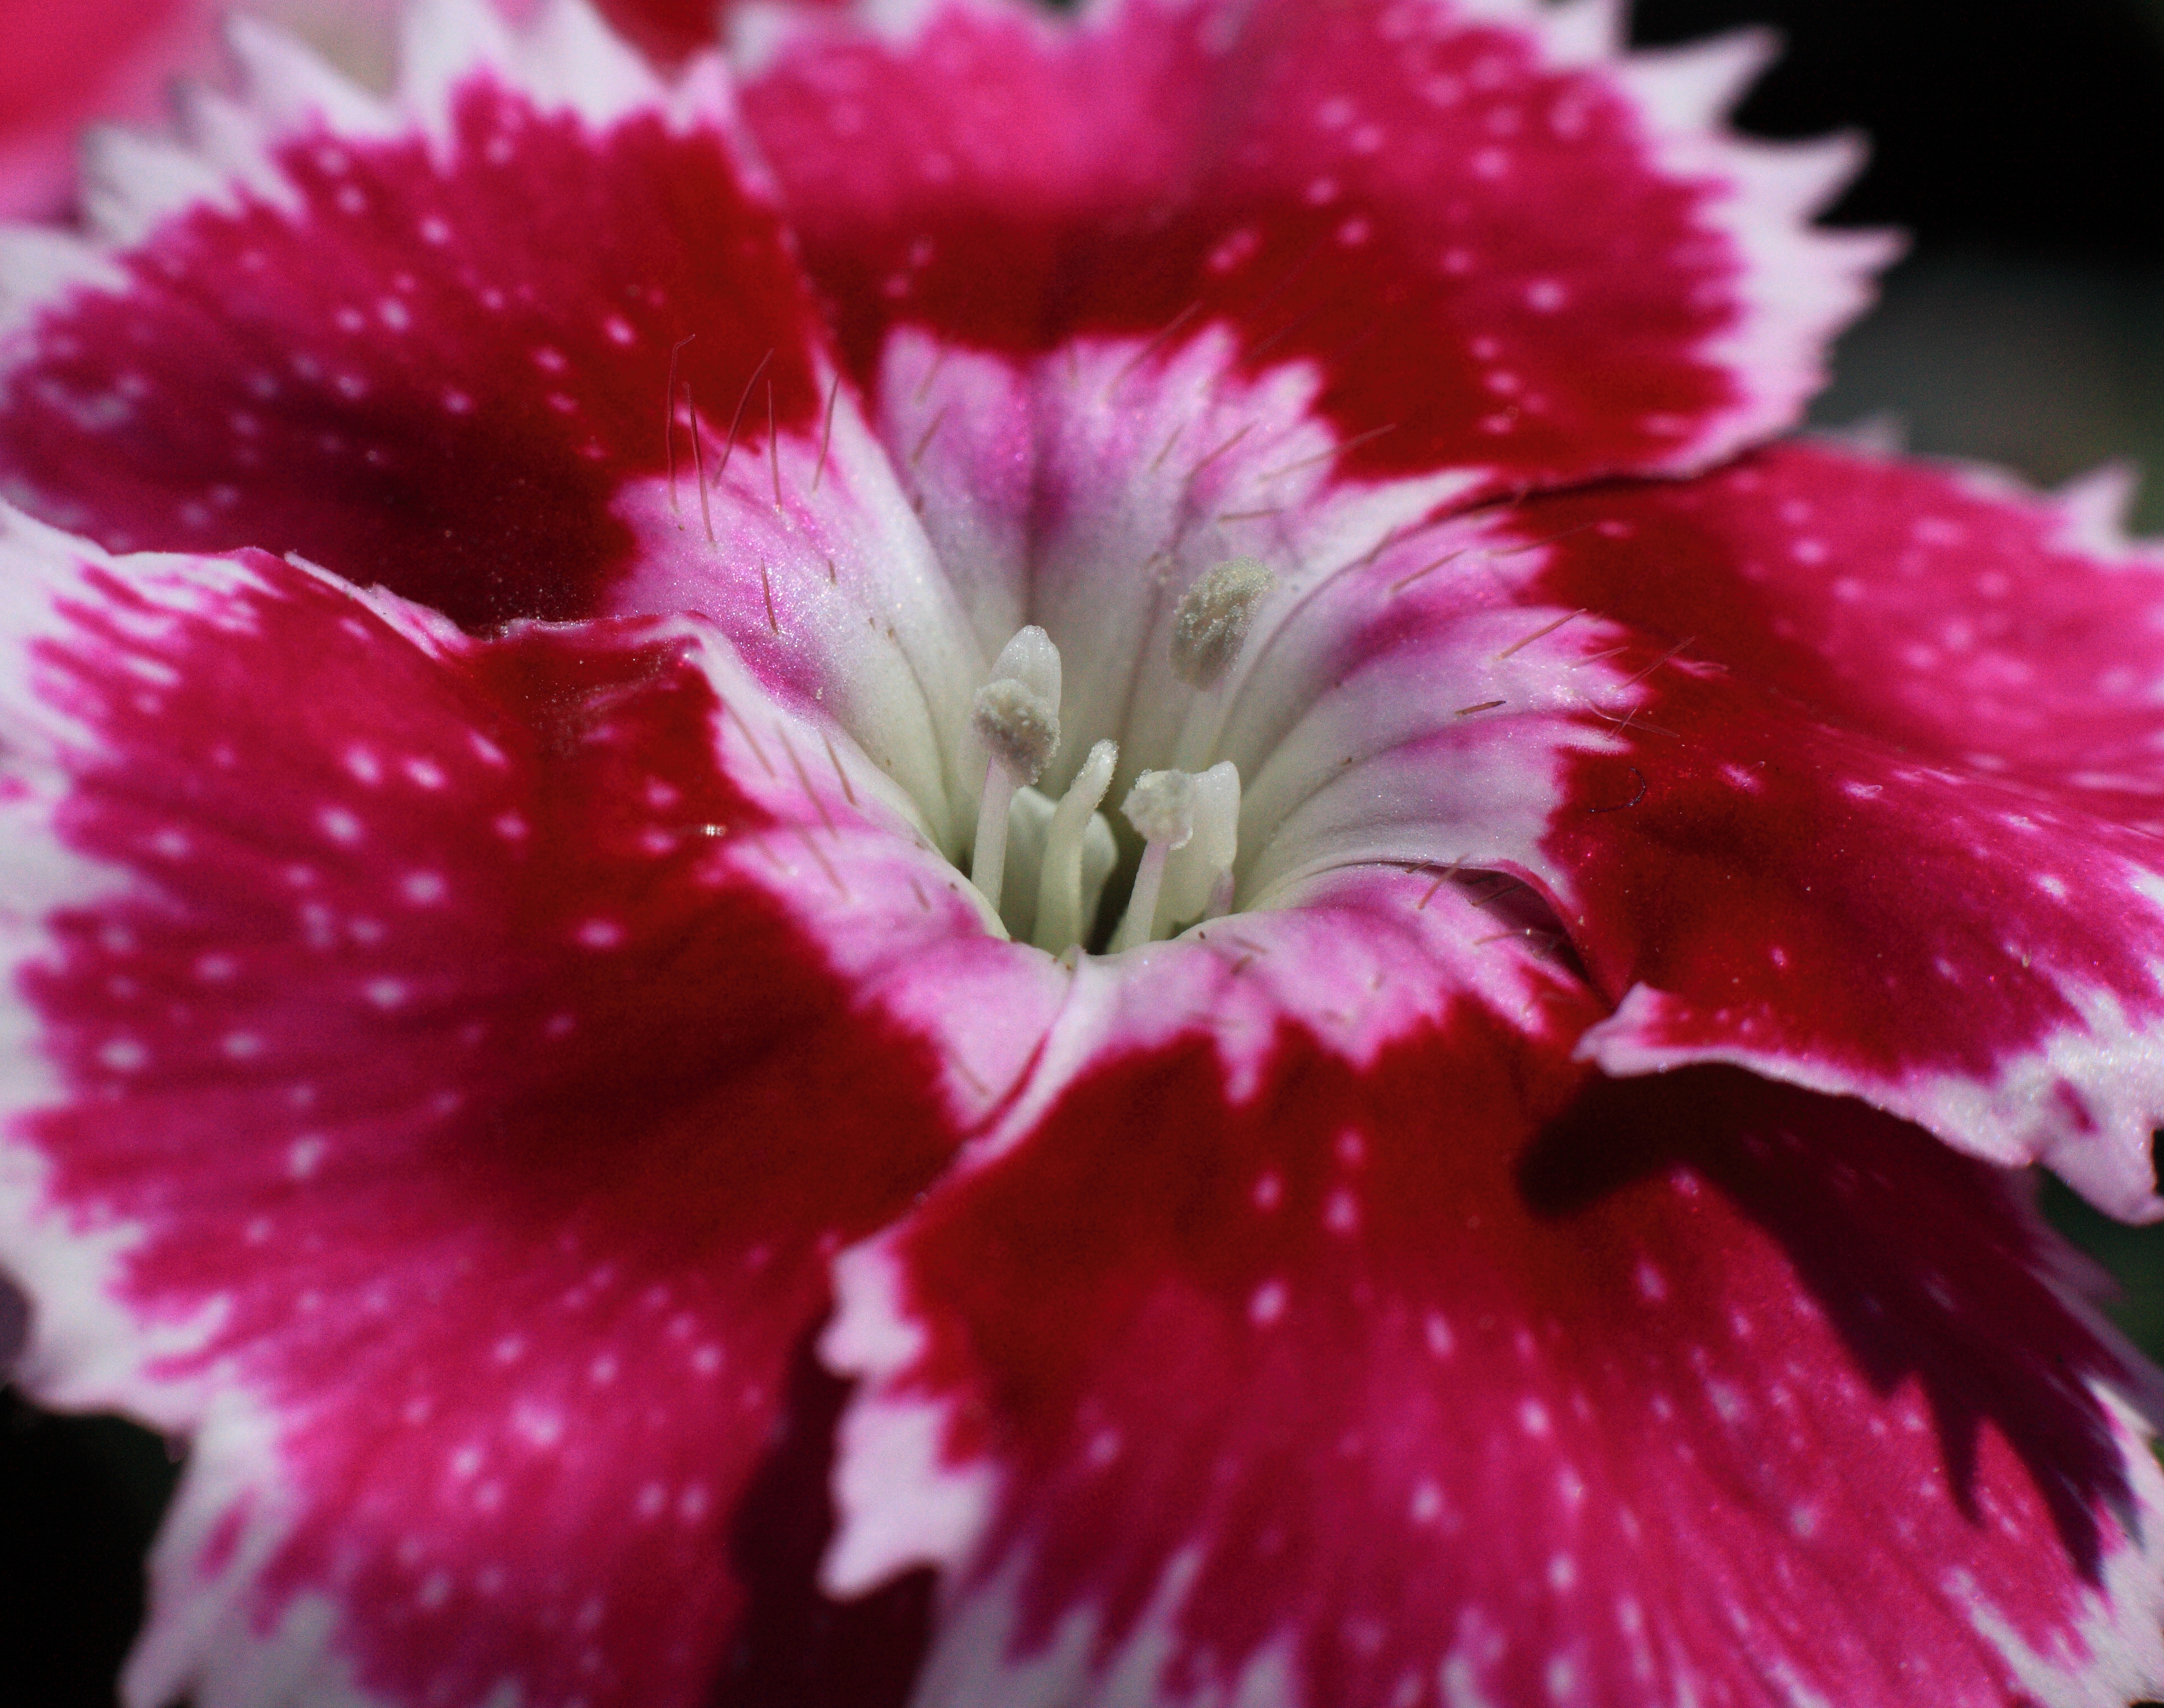
blossom, plant, flower, petal, high, red, pink, flora, close up, cool image, carnation, 5d, hires, china, markii, hi, res, resolution, chinensis, dianthus, macro photography, flowering plant, land plant, pink family